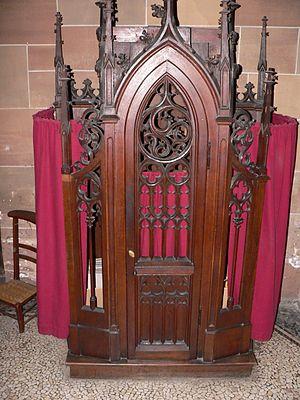
Un confessionnal désigne un isoloir clos, disposé sous forme décorative dans les églises catholiques afin que le confesseur, un prêtre, y entende derrière un grillage le pénitent « à confesse ».
Le détective est un enquêteur de droit privé, c'est-à-dire une personne ayant un statut de droit privé, qui effectue, à titre professionnel, des recherches, des investigations et des filatures. Cette qualité d'enquêteur de droit privé est d'ailleurs partagée avec diverses autres professions qui n'ont aucun rapport avec les enquêteurs privés, notamment dans le cadre de procédures administratives, civiles, pénales, sociales.